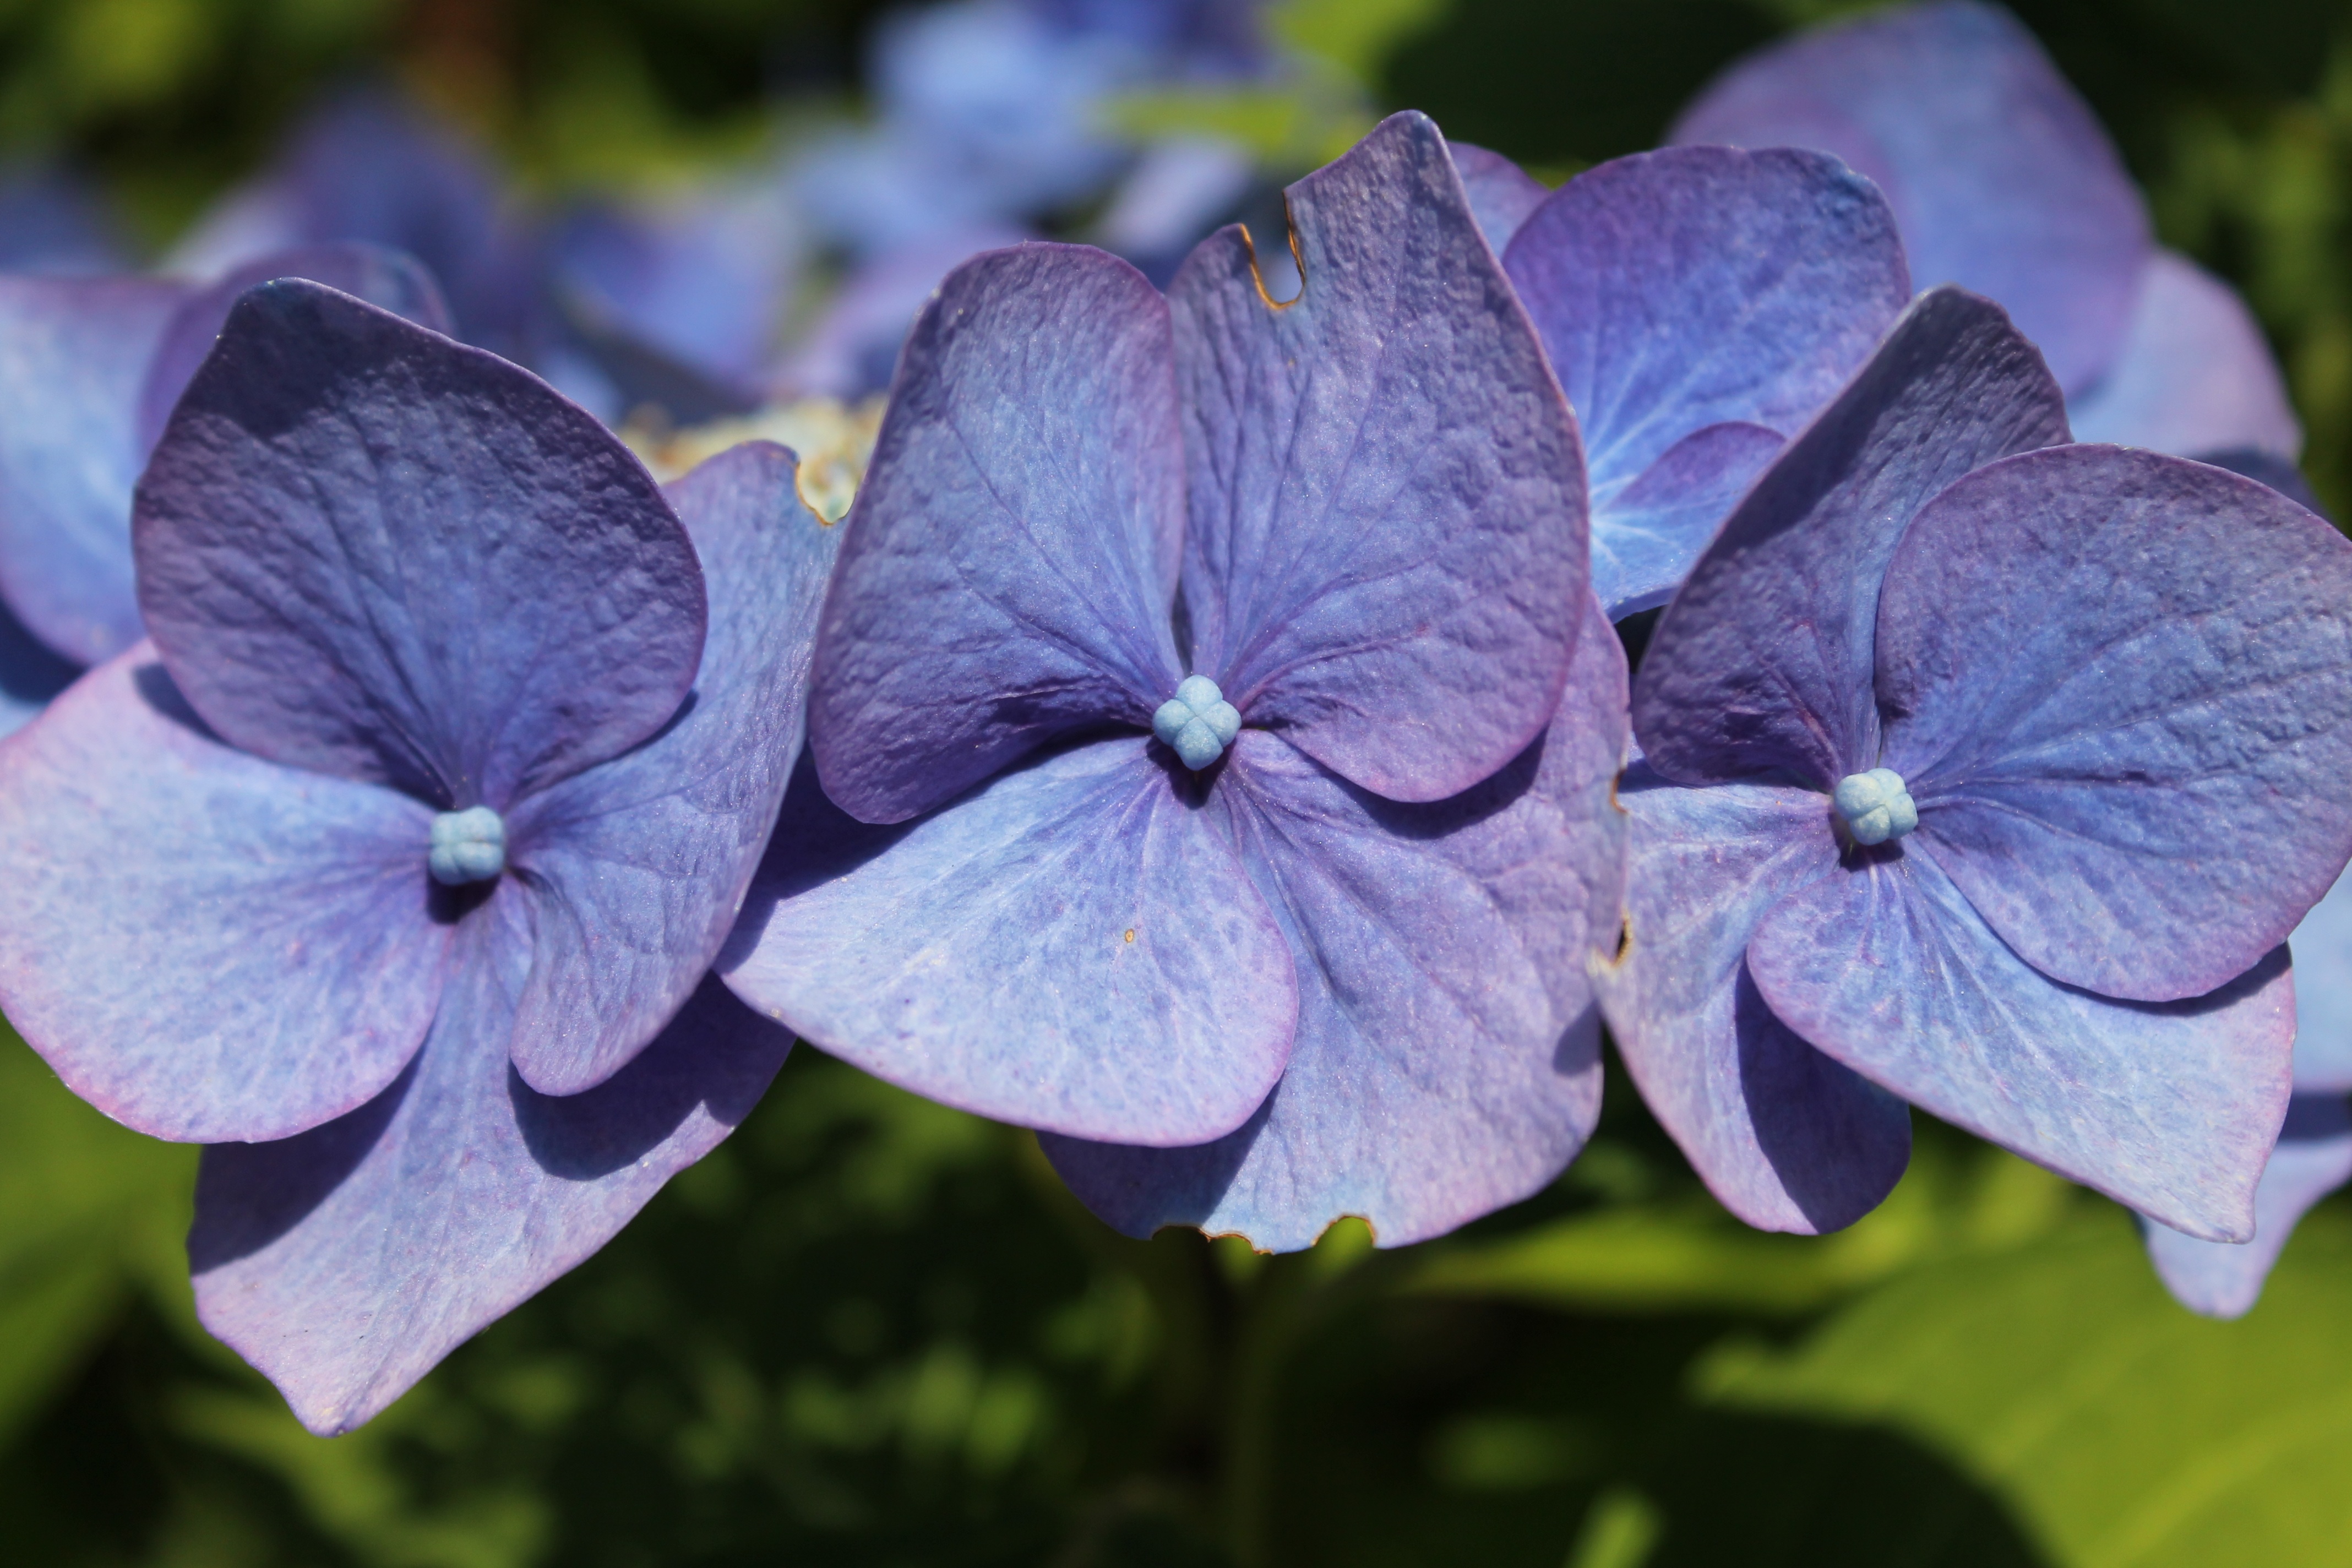
blossom, plant, flower, purple, petal, summer, botany, blue, flora, hydrangea, botanical, hortensia, macro photography, flowering plant, hydrangeaceae, cornales, annual plant, land plant